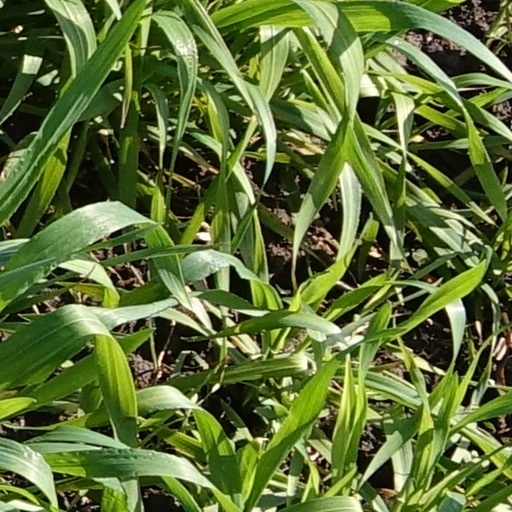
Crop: wheat